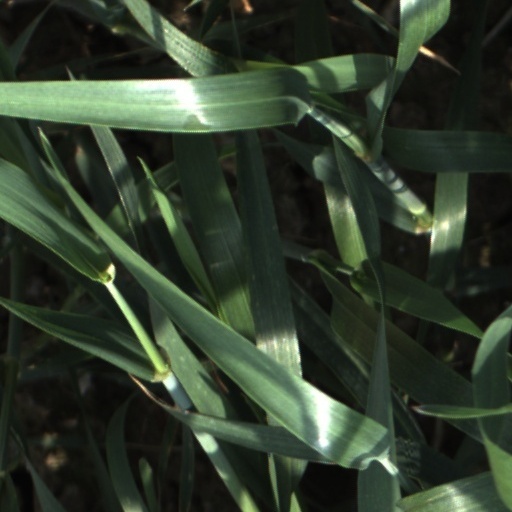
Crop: wheat